Angioleiomyoma

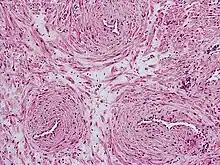
Angioleiomyoma, smooth muscles encircling dilatated blood vessels

Angioleiomyoma (vascular leiomyoma, angiomyoma) of the skin is thought to arise from vascular smooth muscle, and is generally acquired. Angioleiomyomas appear as small (<2 cm), firm, movable, slow growing subcutaneous nodules. Pain is a common symptom. They are most commonly seen on the extremities. The cause of angioleiomyoma is unknown.